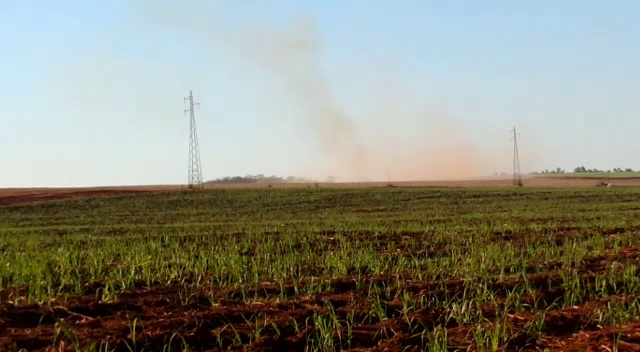
Fire: no
Smoke: yes